First day on the Somme

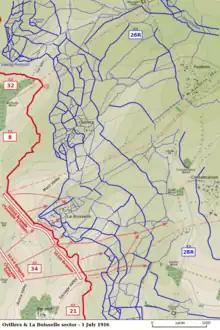

Mametz village was attacked by the 7th Division, which on the right flank had only of no man's land to cross. The infantry advanced behind a creeping field artillery barrage that lifted slowly according to a timetable and moved towards a standing barrage fired by the heavy artillery, that lifted to the next objective at set times. The right and central brigades attacked on a front, from support trenches behind the British front line. Crossing no man's land led to few casualties but far more were suffered as the battalions advanced uphill to the village. The east end was captured but several attempts on the north and west ends were repulsed. After a series of bombardments and when British troops further south began to menace the supply routes of the garrison, resistance collapsed and the village was occupied.